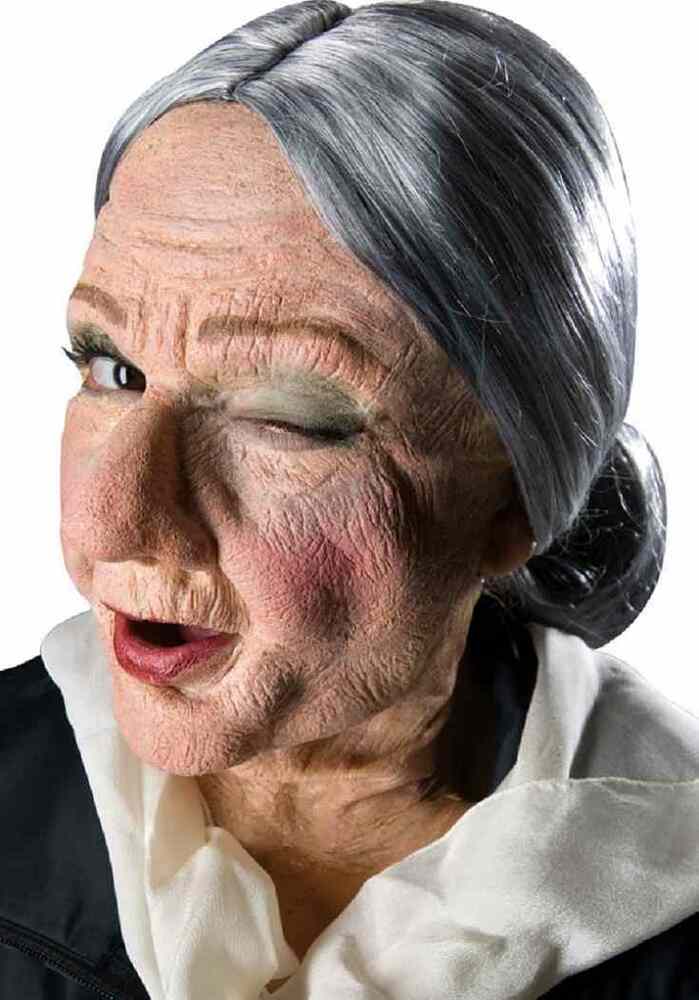
Gender: women